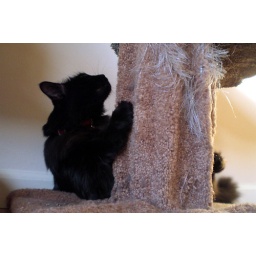
Spain the cat does her little pole-dance routine around the base of her kitty tree. She is &lt;i&gt;ludicrously&lt;/i&gt; cute.